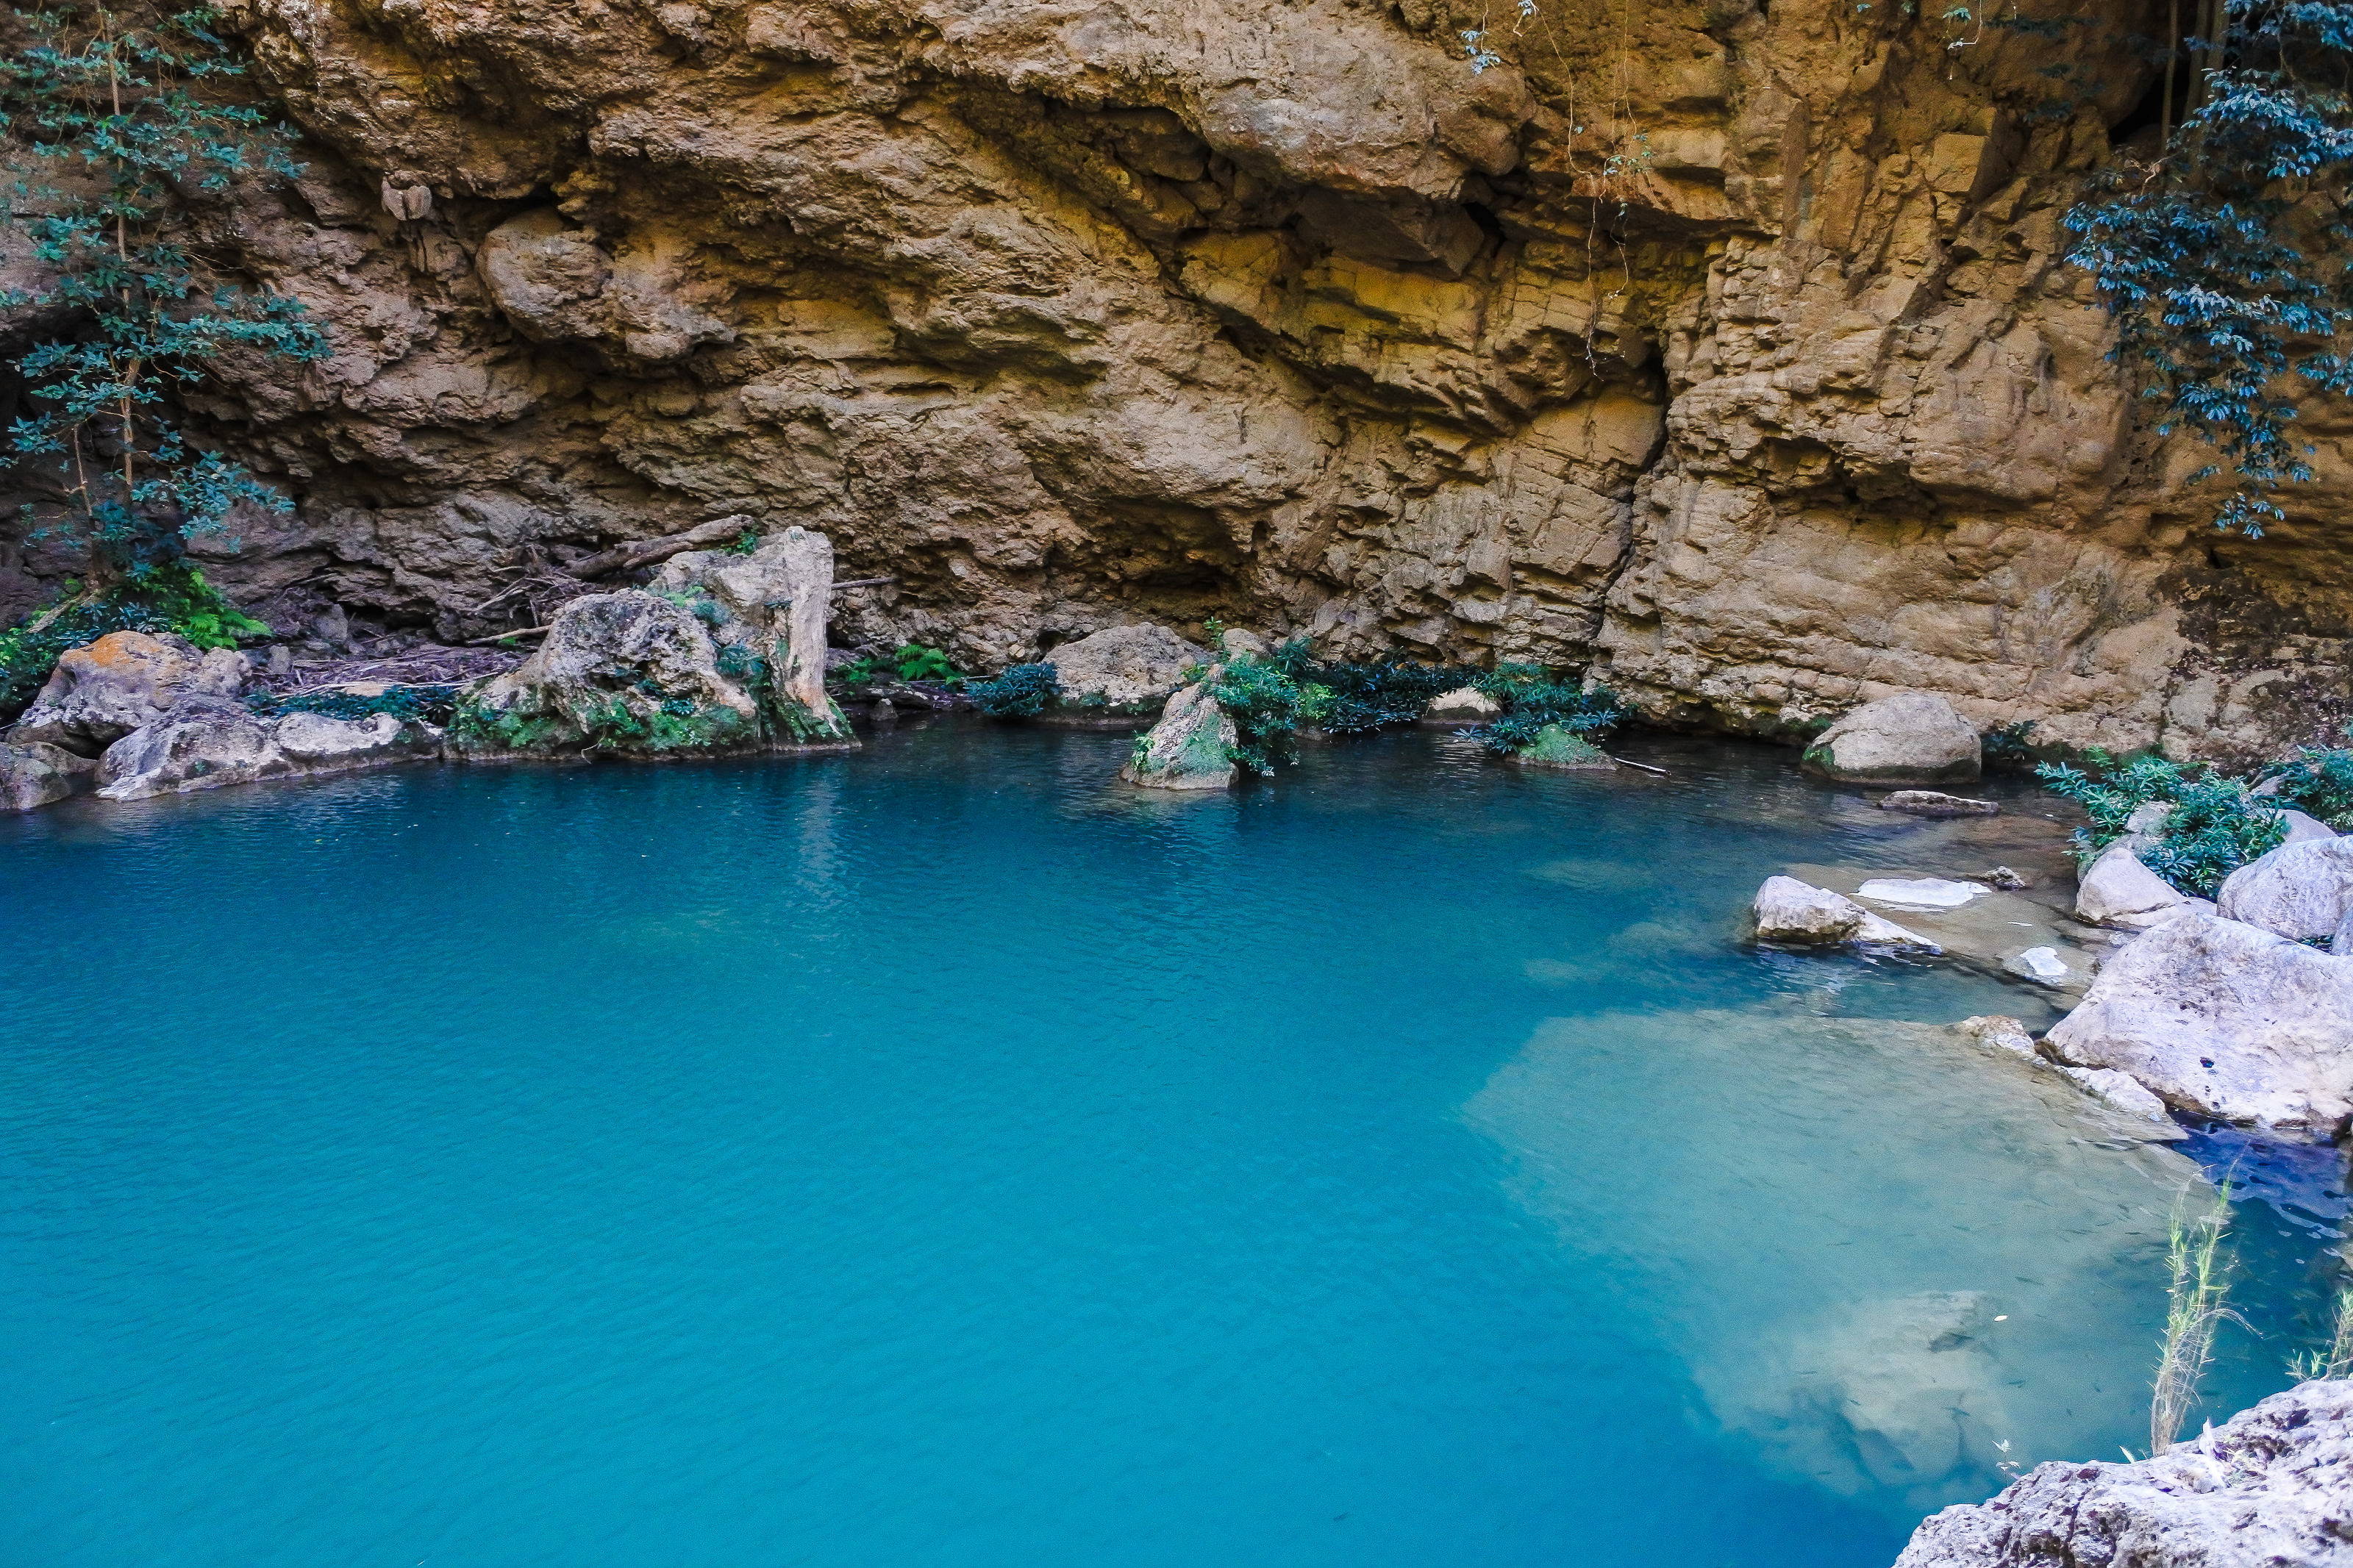
beauty, koh, freshness, northern, scenic, spring, beautiful, mountain, view, thailand, luang, natural, cascade, tree, thai, water, flowing, background, idyllic, plant, jungle, forest, ping, bright, scenery, summer, rock, fall, waterfall, national, vacation, park, green, nature, relax, asia, cool, clear, lumphun, clean, stone, tropical, lamphun, blue, river, fresh, travel, li, wild, landscape, body of water, sea, formation, turquoise, azure, coast, cove, coastal and oceanic landforms, bay, watercourse, sea cave, cliff, inlet, lagoon, ocean, klippe, tourism, lake, cape, leisure, national park, swimming pool, wadi, terrain